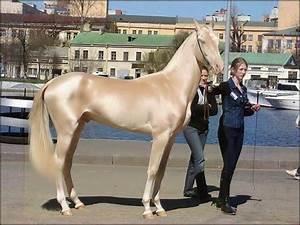
horse